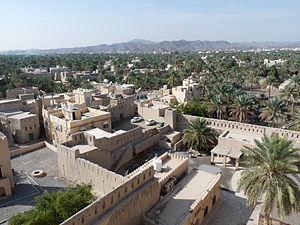
Vue de Nizwa (Oman) depuis le parapet du fort